Kumaoni language

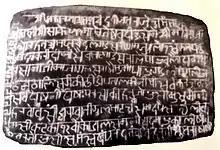

Various Kumaoni text have been found from the Katyuri and Chand era on temple stones and as copper plate inscriptions. Kumaoni was also the official language of the Kumaon Kingdom.